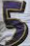
Number: 5